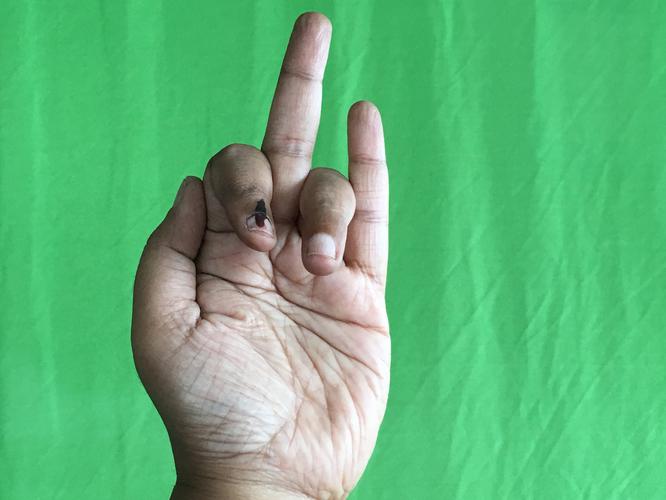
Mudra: Shukatundam
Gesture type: single_hand